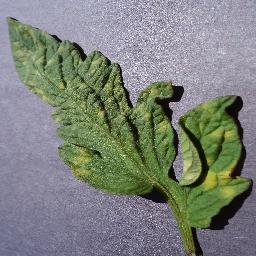
Label: Tomato___Leaf_Mold